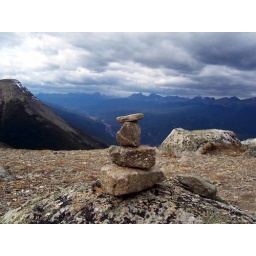
Inuksuk stones on top of mountain in Alberta.